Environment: real
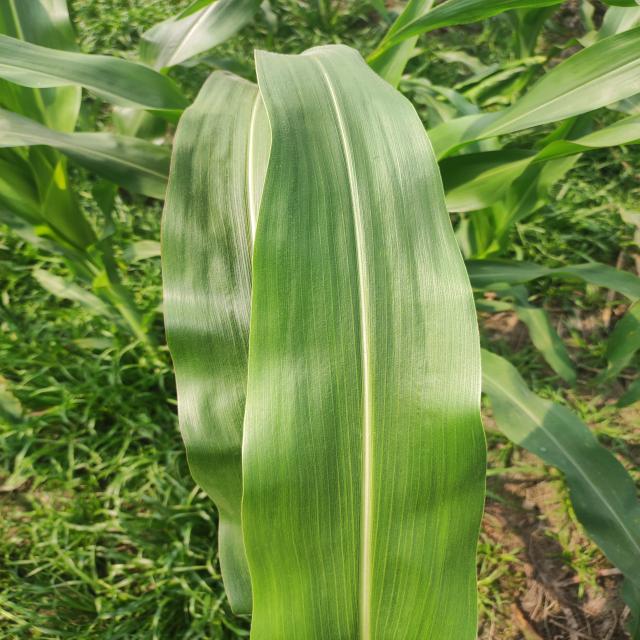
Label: healthy